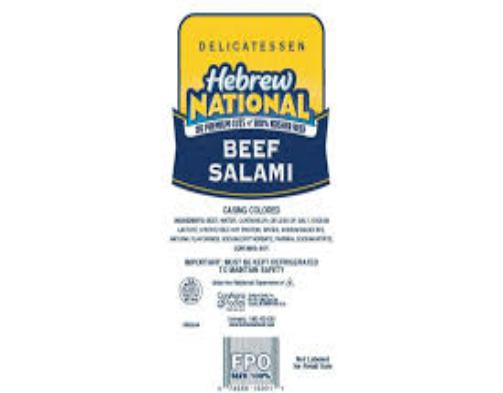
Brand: Hebrew National
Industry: Food